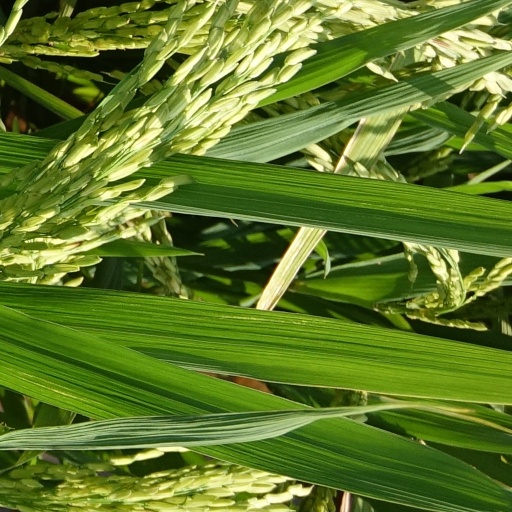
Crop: rice